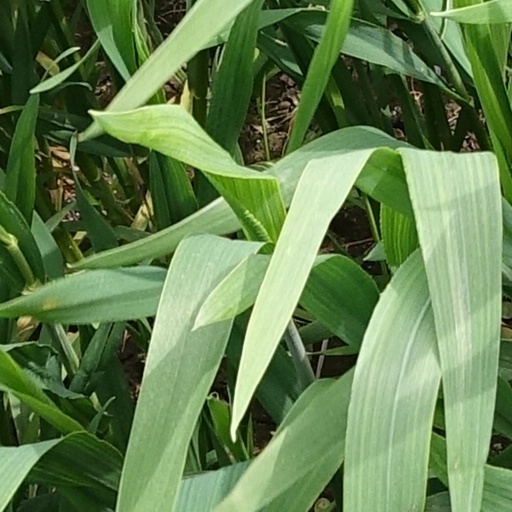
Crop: wheat